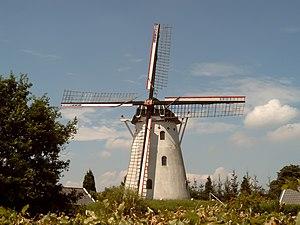
Cet article recense les moulins à vent de la province de Gueldre, aux Pays-Bas.